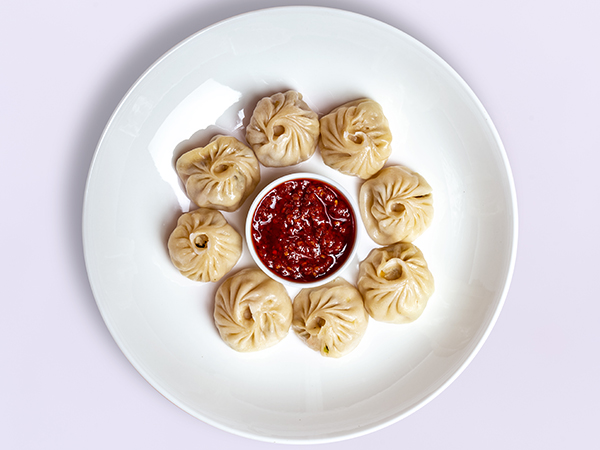
Dish: momos